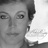
Emotion: neutral